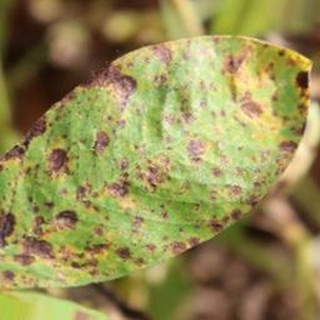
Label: groundnut_late_leaf_spot